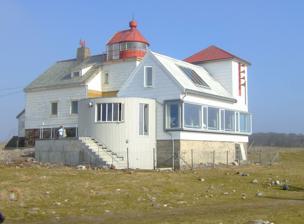
Building: Kvassheim Lighthouse
Country: Unknown
Year built: 1912
Coastal lighthouse in Hå, Norway Lighthouse Kvassheim Lighthouse View of the lighthouse Location Rogaland , Norway Coordinates 58°32′38″N 05°40′54″E / 58.54389°N 5.68167°E / 58.54389; 5.68167 Tower Constructed 1912 (first) Construction Concrete tower Automated 1990 Height 9.3 metres (31 ft) Shape Cylindrical Markings White tower with red stripe and red top Operator Jæren Friluftsråd (old tower) Light First lit 1990 (current) Deactivated 1990 (first) Focal height 11.7 metres (38 ft) Intensity 26,400 candela Range white: 10 nmi (19 km; 12 mi) red: 8 nmi (15 km; 9.2 mi) green: 7 nmi (13 km; 8.1 mi) Characteristic Oc(2) WRG 8s Norway no. 098600 Kvassheim Lighthouse ( Norwegian : Kvassheim fyr ) is a coastal lighthouse located on the beach at Kvassheim in Hå municipality in Rogaland county, Norway .  The lighthouse is located about 2.5 kilometres (1.6 mi) south of the village of Vigrestad . The original building was established in 1912 and automated in 1984.  In 1990, the lighthouse was replaced with a smaller, automated lighthouse located about 70 metres (230 ft) to the west of the old building.  The old building is now used as a museum and landmark. The present lighthouse is on a 9.3-metre (31 ft) tall concrete post that is painted with red and white horizontal bands.  The light on top sits at an elevation of 11.7 metres (38 ft) above sea level.  The 26,400- candela light emits a white, red, or green light (depending on direction) occulting twice every 8 seconds. History The original wooden lighthouse was built in 1912 and it has been inactive since 1990.  The 12-metre (39 ft) tall lantern and gallery are centered on the roof of a 1 + 1 ⁄ 2 -story wood keeper's house. The building is painted white and the lantern is red. In 2003, the management of the old station was transferred to the Jæren Friluftsråd (Recreation Council), which began restoration work the following winter. The building now includes a cafeteria and a small museum. The site and lighthouse are open daily from late June to mid-August and on Sundays and holidays during the rest of the year except January. See also Norway portal List of lighthouses in Norway Lighthouses in Norway References